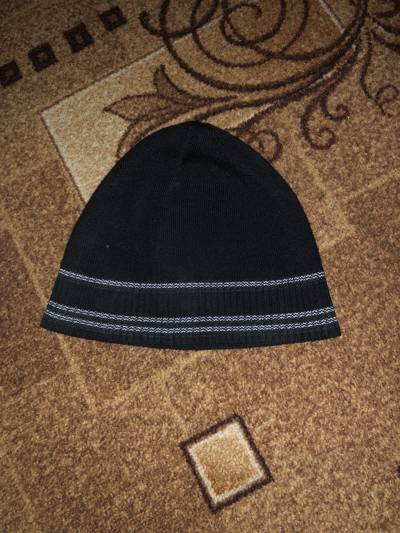
Waste category: clothes